Psychological drama

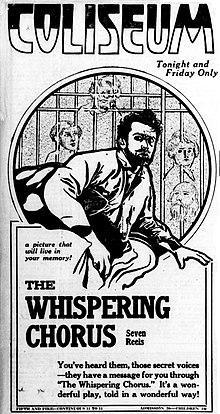
"The Whispering Chorus" (1918) is considered an early example of this subgenre.

Psychological drama films have generally rooted with traditional drama genre in the earliest years of 20th century, with these examples cited "The Whispering Chorus" (1918) and "Greed" (1924). Additionally, early examples of popular subgenre films in 1930s to 1950s include "La vuelta al nido" (1938), "Death of a Salesman" (1951), "Johnny Belinda" (1948), "A Place in the Sun" (1951), and "The Snake Pit" (1948)